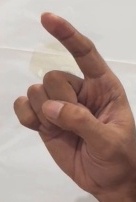
ASL sign: Z